Roderic D. M. Page

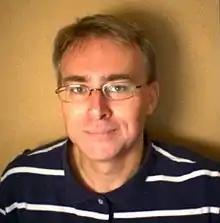
Rod Page

Roderic Dugald Morton Page (born 1962) is a New Zealand-born evolutionary biologist at the University of Glasgow, Scotland, and the author of several books. he is professor at the University of Glasgow and was editor of the journal "Systematic Biology" until the end of 2007. His main interests are in phylogenetics, evolutionary biology and bioinformatics.